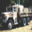
Label: truck